A149 road

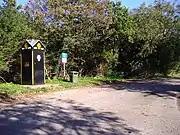
The Listed AA Box at Brancaster

The road continues following the coast. The road widens slightly between Brancaster and Deepdale. The road runs around a mile inland from the Norfolk Coast Path at this point. The marshes continue, as do the little Staithes. The next village after Brancaster, is Brancaster Staithe. This is a larger staithe, and runs to the west of Scolt Head Island. Sailing is often enjoyed here. In Brancaster Staithe, there are small shops and stalls connected to houses. There is also a small church. Access to the beach beyond the staithe can be restricted due to there being no road direct to the beach, though access can be made by walking along Brancaster Beach.